Low surface brightness galaxy

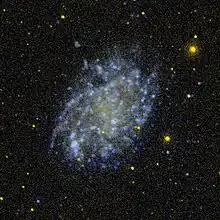
An image of NGC 45, a low surface brightness spiral galaxy, by GALEX.

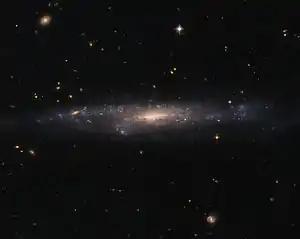
UGC 477 is located over 110 million light-years away in the constellation of Pisces.

A low-surface-brightness galaxy, or LSB galaxy, is a diffuse galaxy with a surface brightness that, when viewed from Earth, is at least one magnitude lower than the ambient night sky.